Henrietta A. Bingham

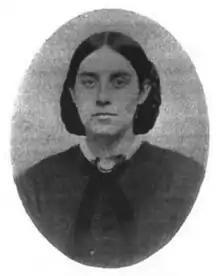
Henrietta A. Burrington

After having completed the full course of study at the school in South Woodstock, she became its preceptress. During these terms, however, she began to feel that her line of duty did not lie in this direction. She had imbibed such a strong love for purely literary work that she determined to make that her occupation.